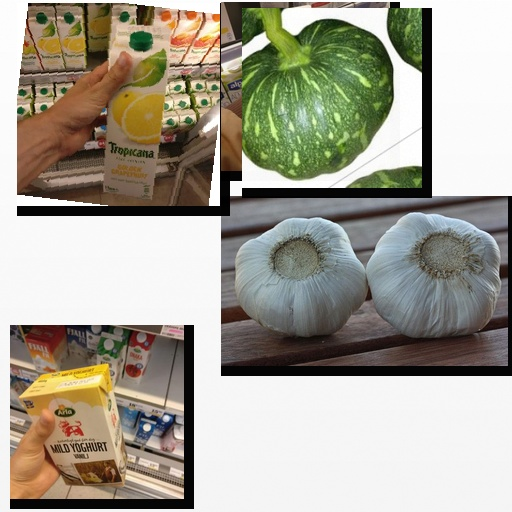
Food items: soyghurt, garlic, pumpkin, golden_grapefruit_juice, vanilla_yogurt